Denzil Macarthur-Onslow

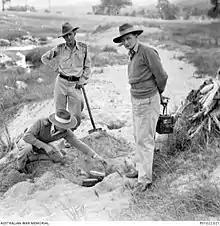
Macarthur-Onslow (right) with men training in anti-tank mines, c.1942

Major General Sir Denzil Macarthur-Onslow, (5 March 1904 – 30 November 1984) was an Australian Army officer, businessman and grazier.